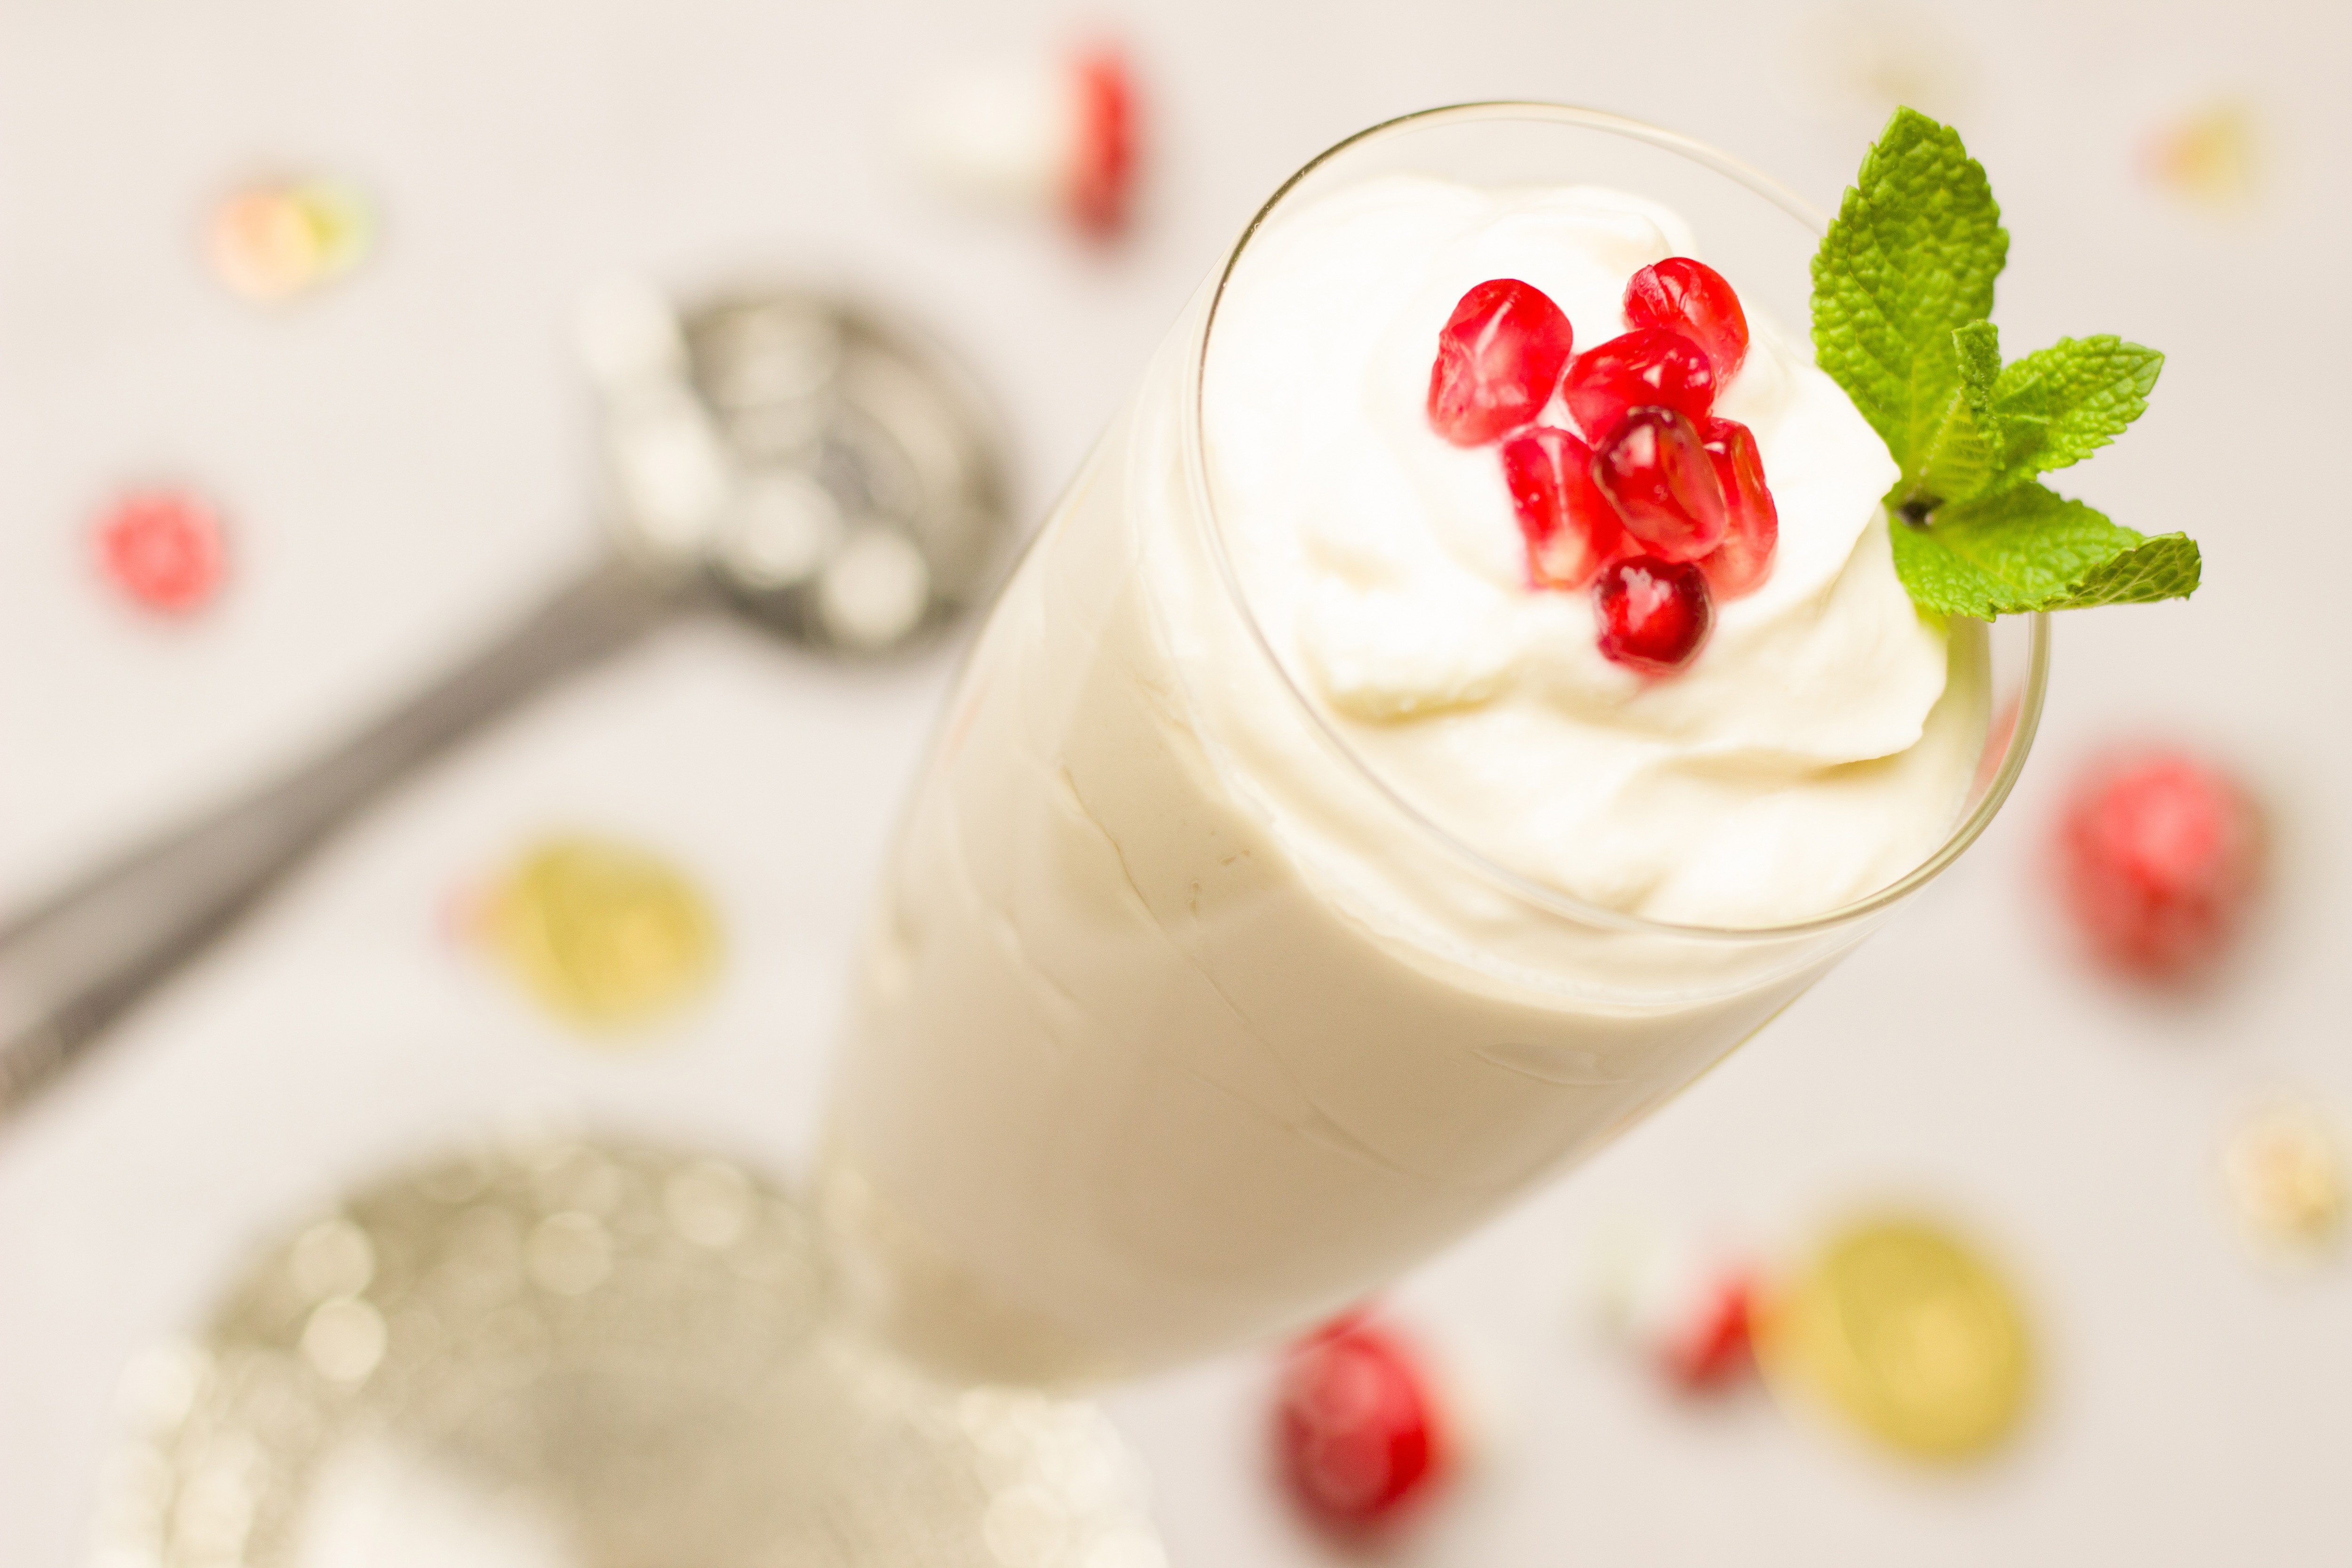
food, dessert, cuisine, drink, milkshake, dish, ingredient, cream, smoothie, mousse, cr me fra che, dairy, syllabub, pudding, bavarian cream, non alcoholic beverage